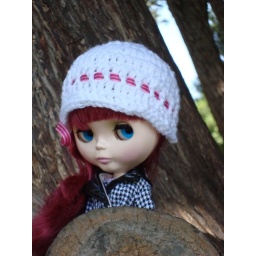
Andy sitting in a tree at the park